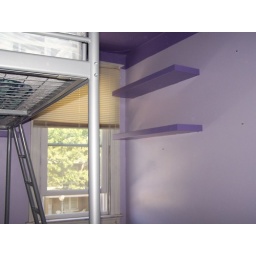
Smaller room but the loft bed we got with the house works really well in there.